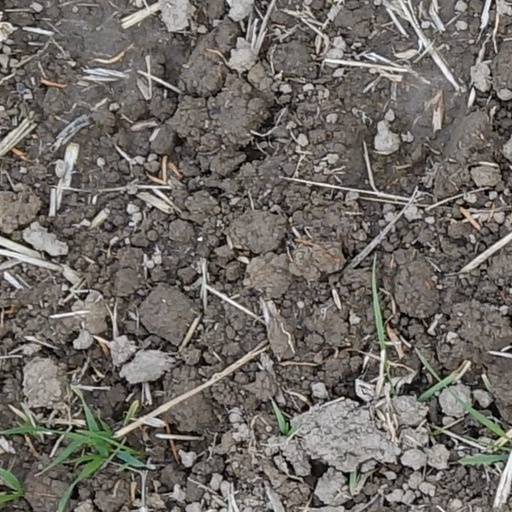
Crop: wheat